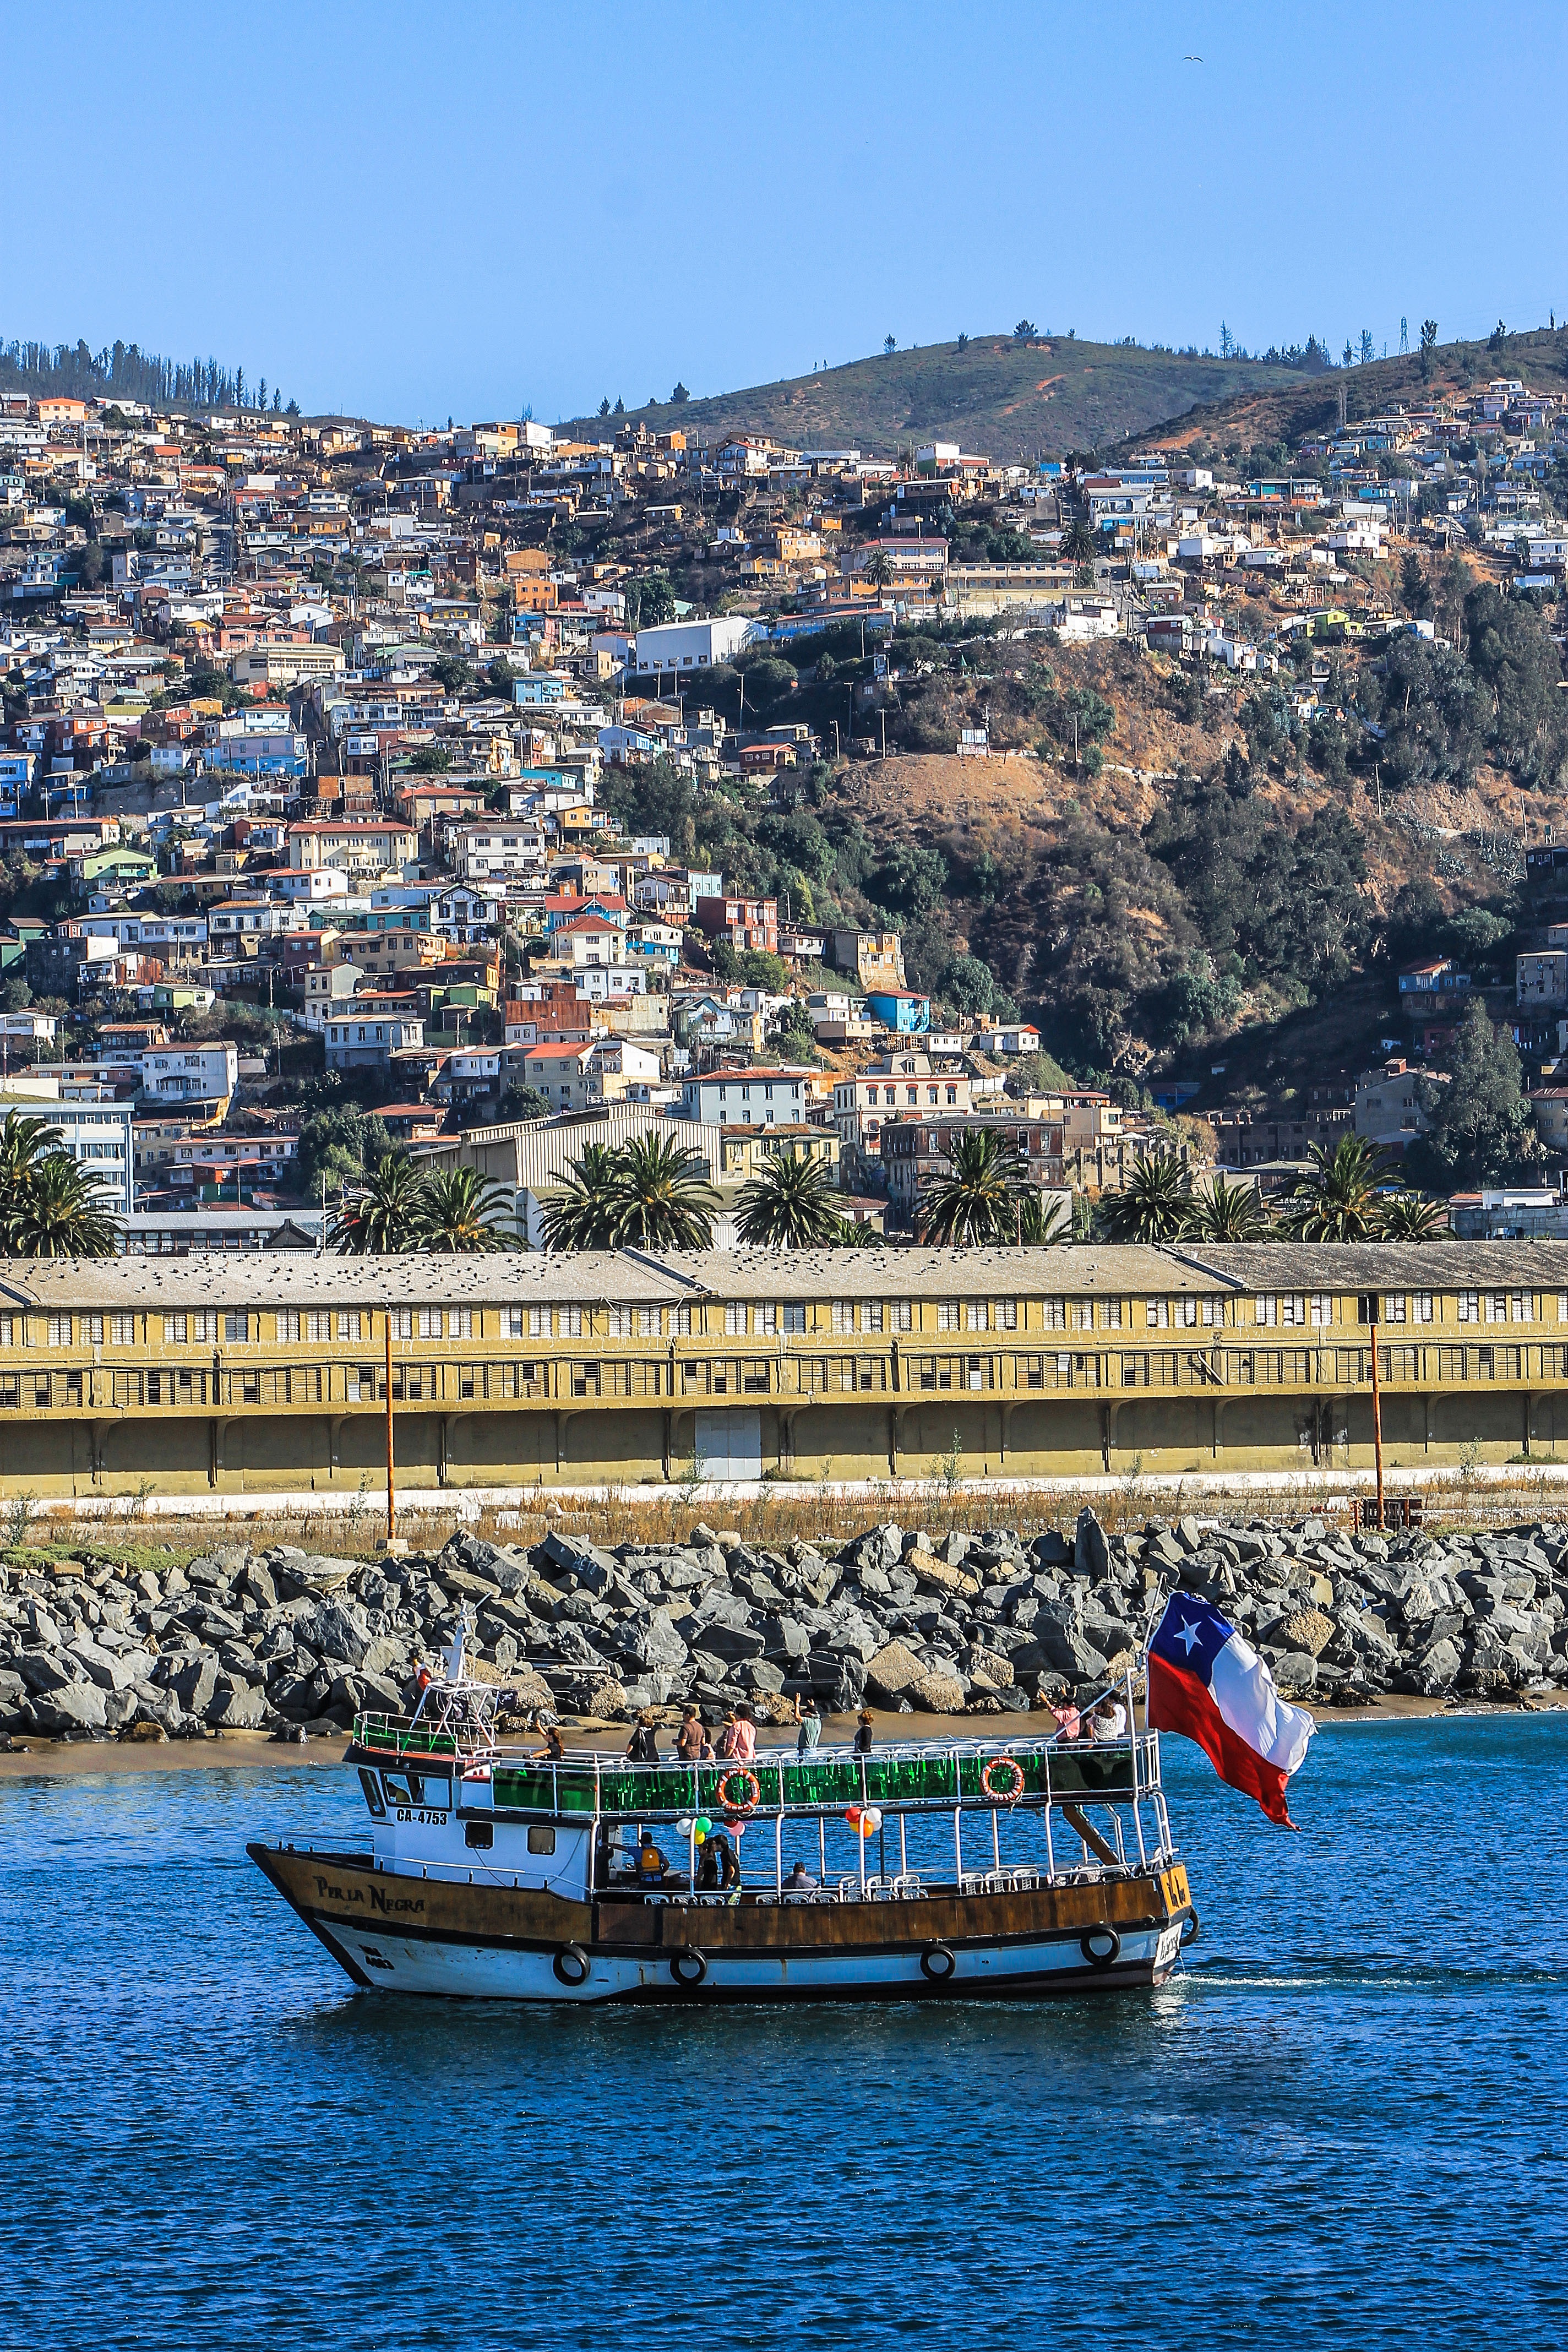
sea, coast, sky, boat, river, ship, vacation, vehicle, bay, harbor, port, tourism, chile, body of water, hills, boating, watercraft, passenger ship, baron dock